Sverre Petterssen

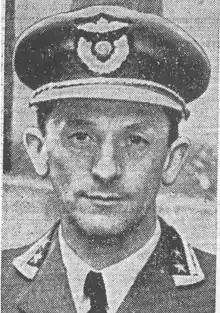
Sverre Petterssen in Norwegian uniform

Sverre Petterssen (19 February 1898 – 31 December 1974) was a Norwegian meteorologist, prominent in the field of weather analysis and forecasting.